Gracetown, Western Australia

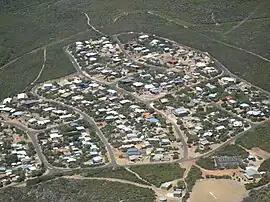
Aerial shot of Gracetown

Gracetown is a small town in Western Australia. It is located south of the Perth central business district, and north-west of the township of Margaret River in the Augusta-Margaret River Shire Council area on the coast at Cowaramup Bay.